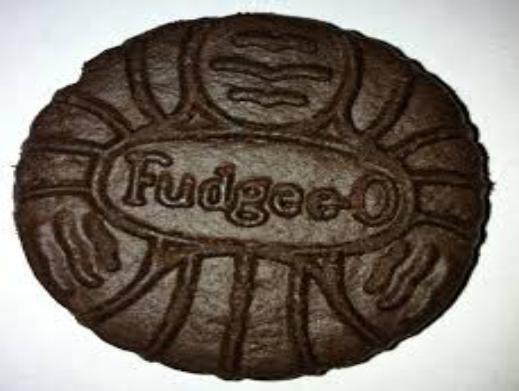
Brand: Fudgee-O
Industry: Food